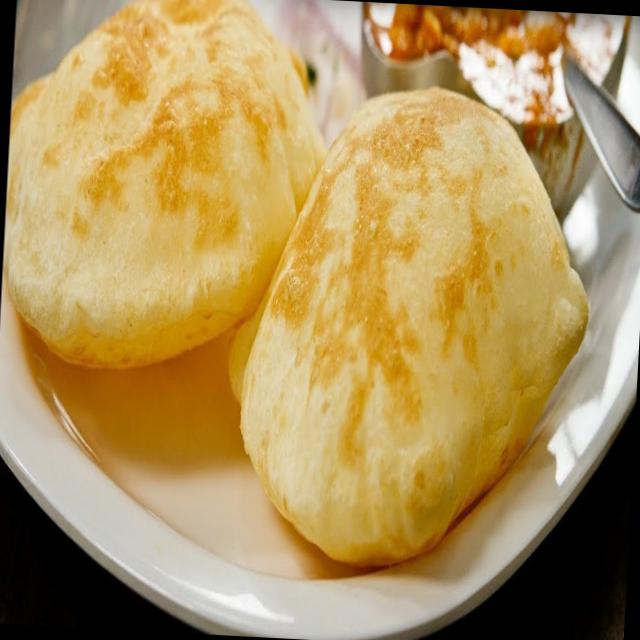
Dish: chole_bhature